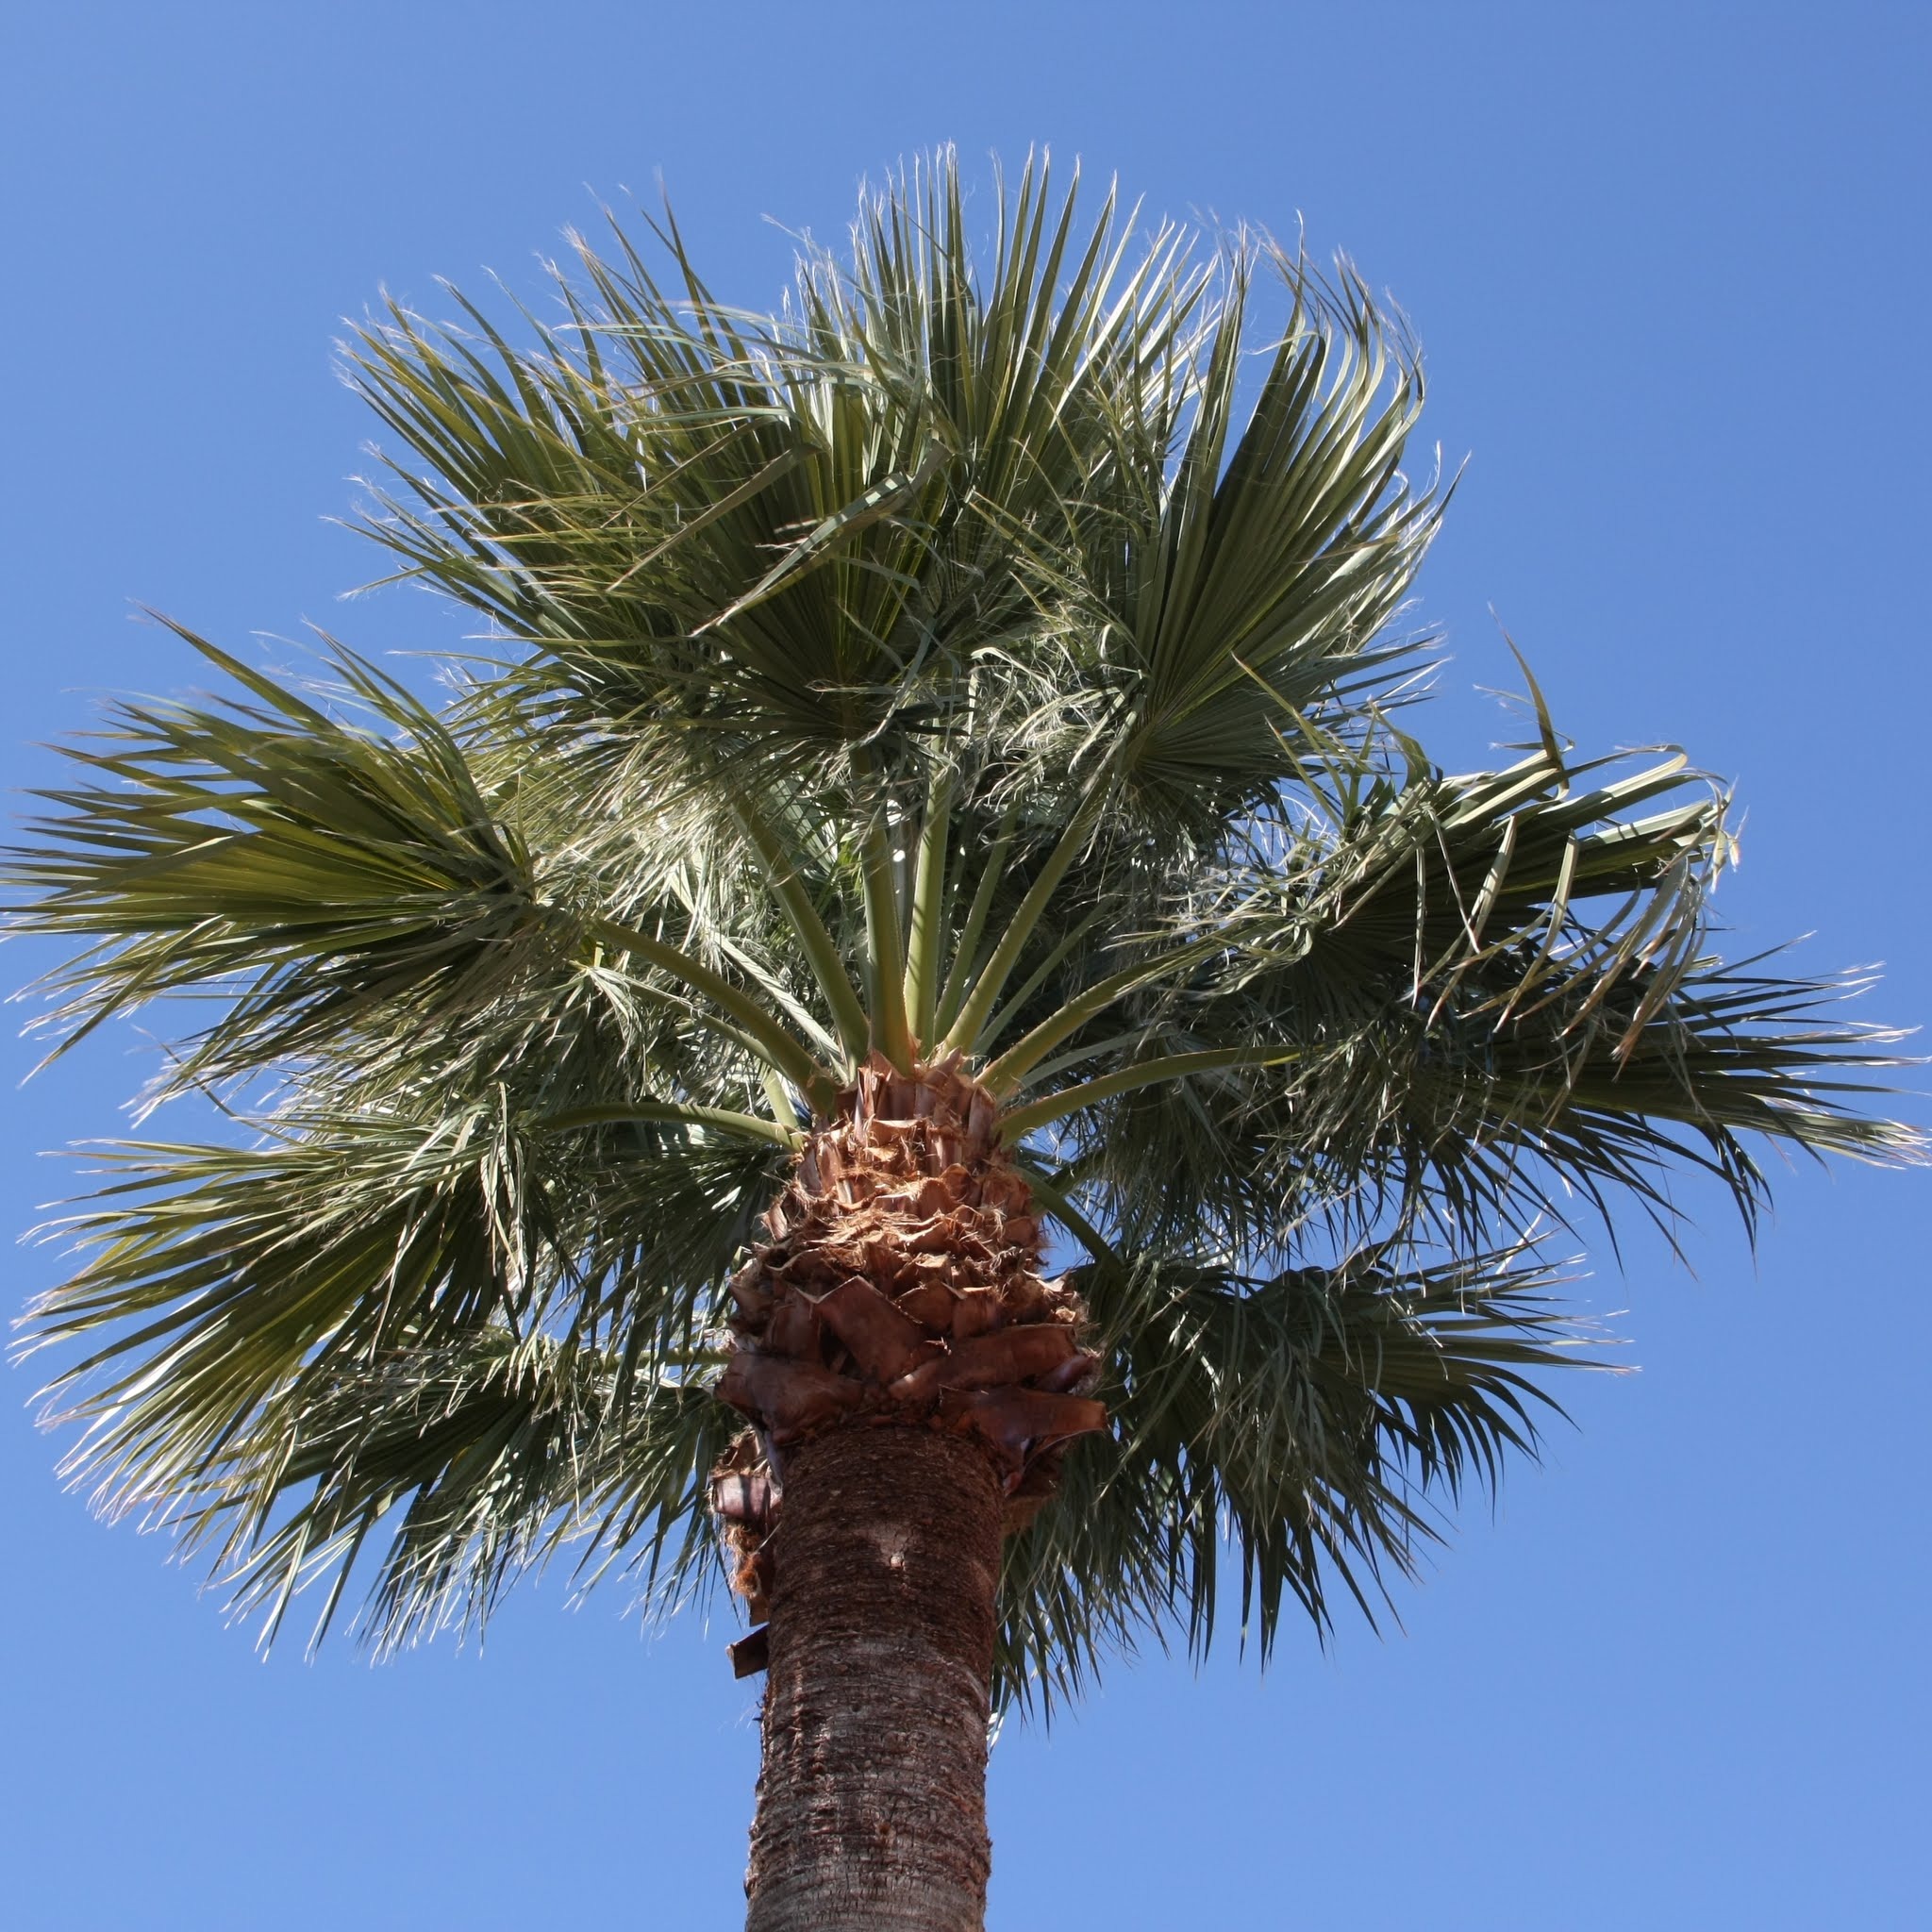
tree, nature, branch, plant, palm tree, flower, trunk, environment, food, palm, produce, botany, agriculture, flora, arizona, leaves, outdoors, branches, organic, flowering plant, date palm, plant stem, woody plant, land plant, arecales, palm family, borassus flabellifer